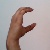
The image shows a hand gesture representing the letter 'C' in Indian Sign Language.